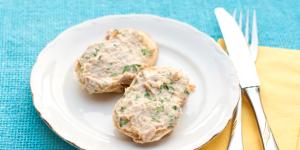
rollo de atun y queso philadelphia